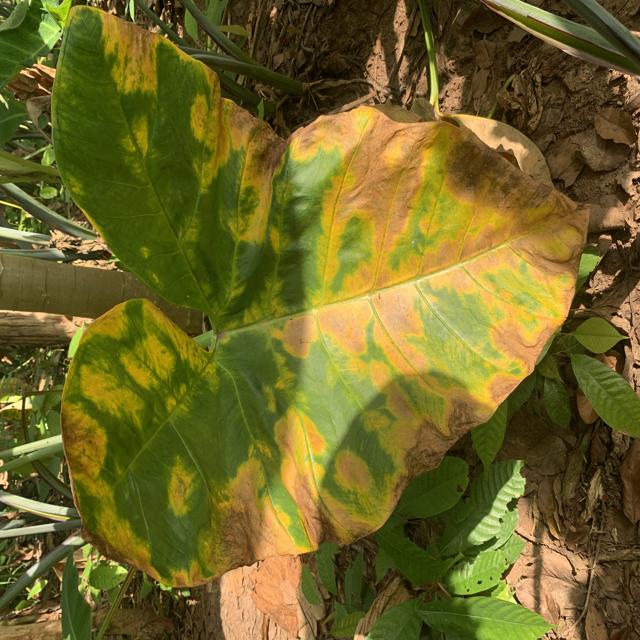
Label: Late_Blight